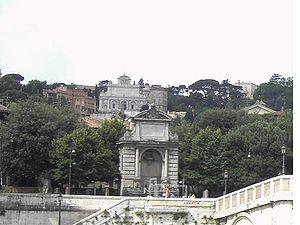
La fontaine de Ponte Sisto, également connue sous le nom de fontana ou fontanone dei Cento Preti, est située à Rome, dans le rione Trastevere, sur la Piazza Trilussa, après l'extrémité du Pont Sisto.